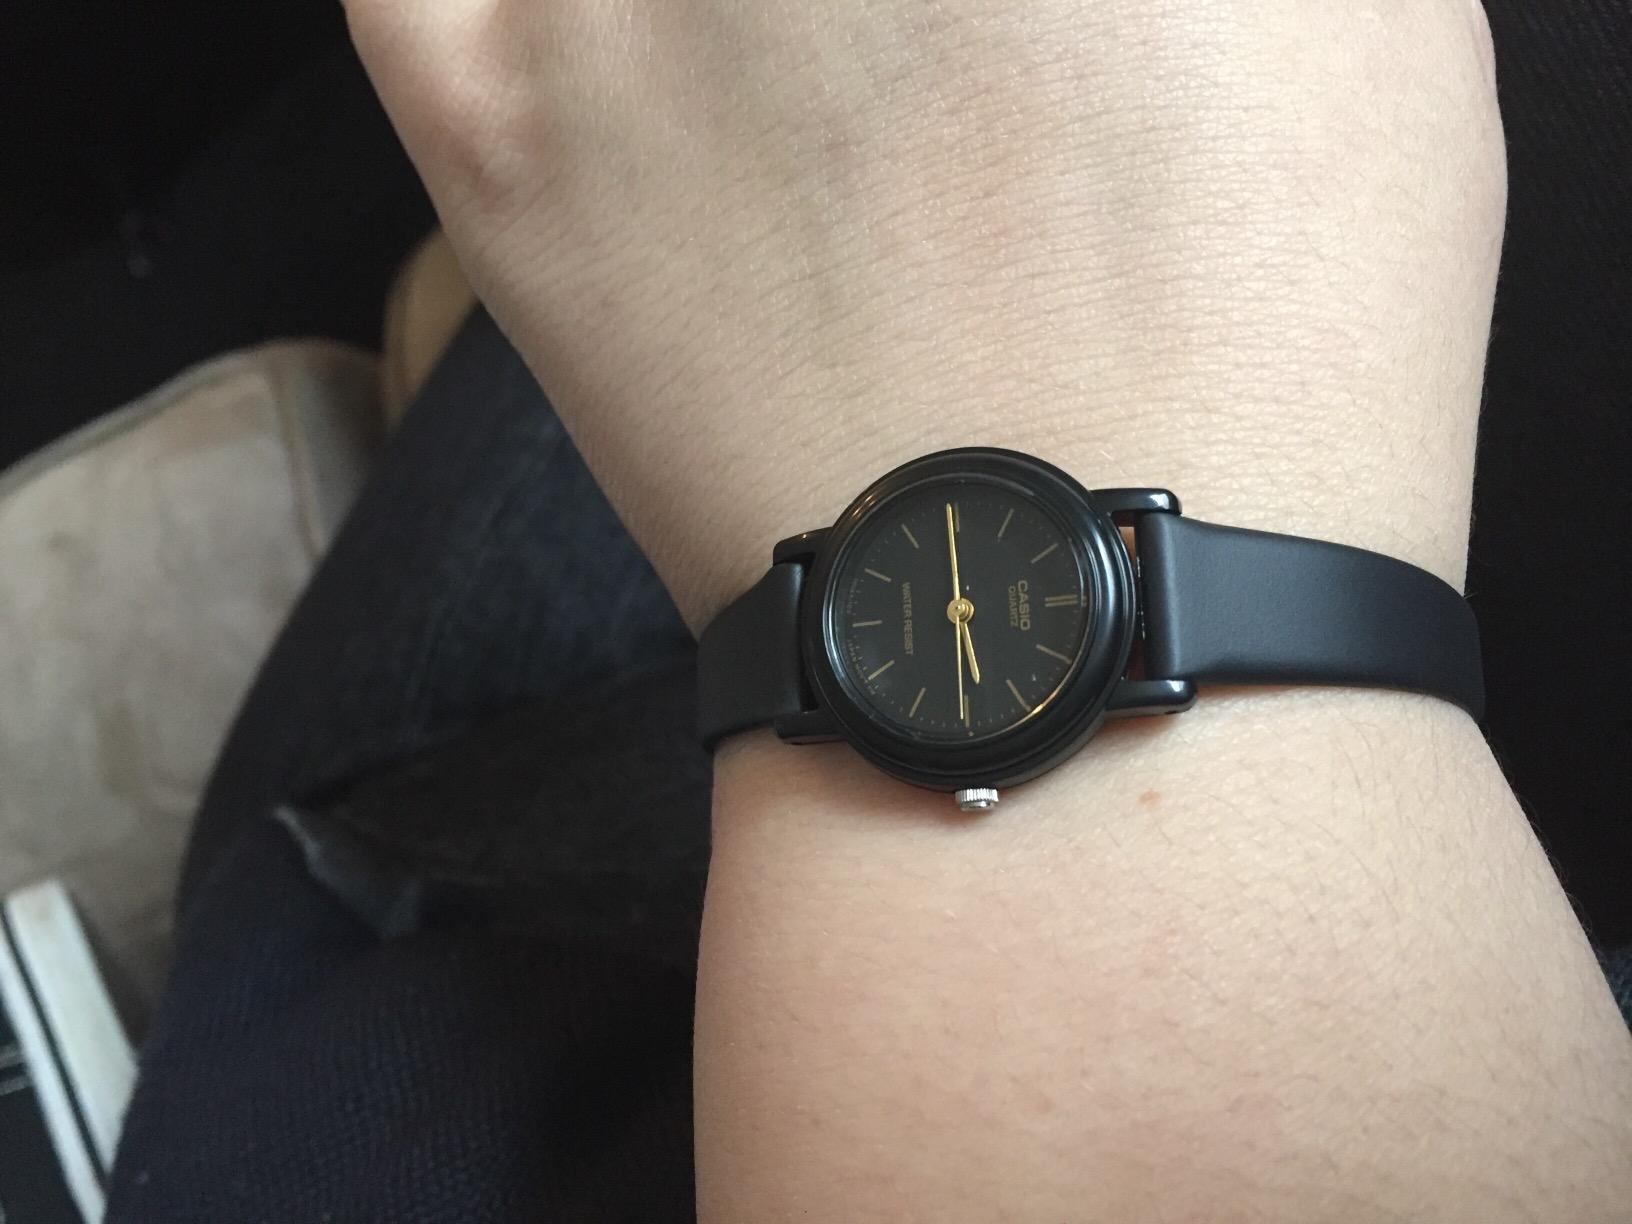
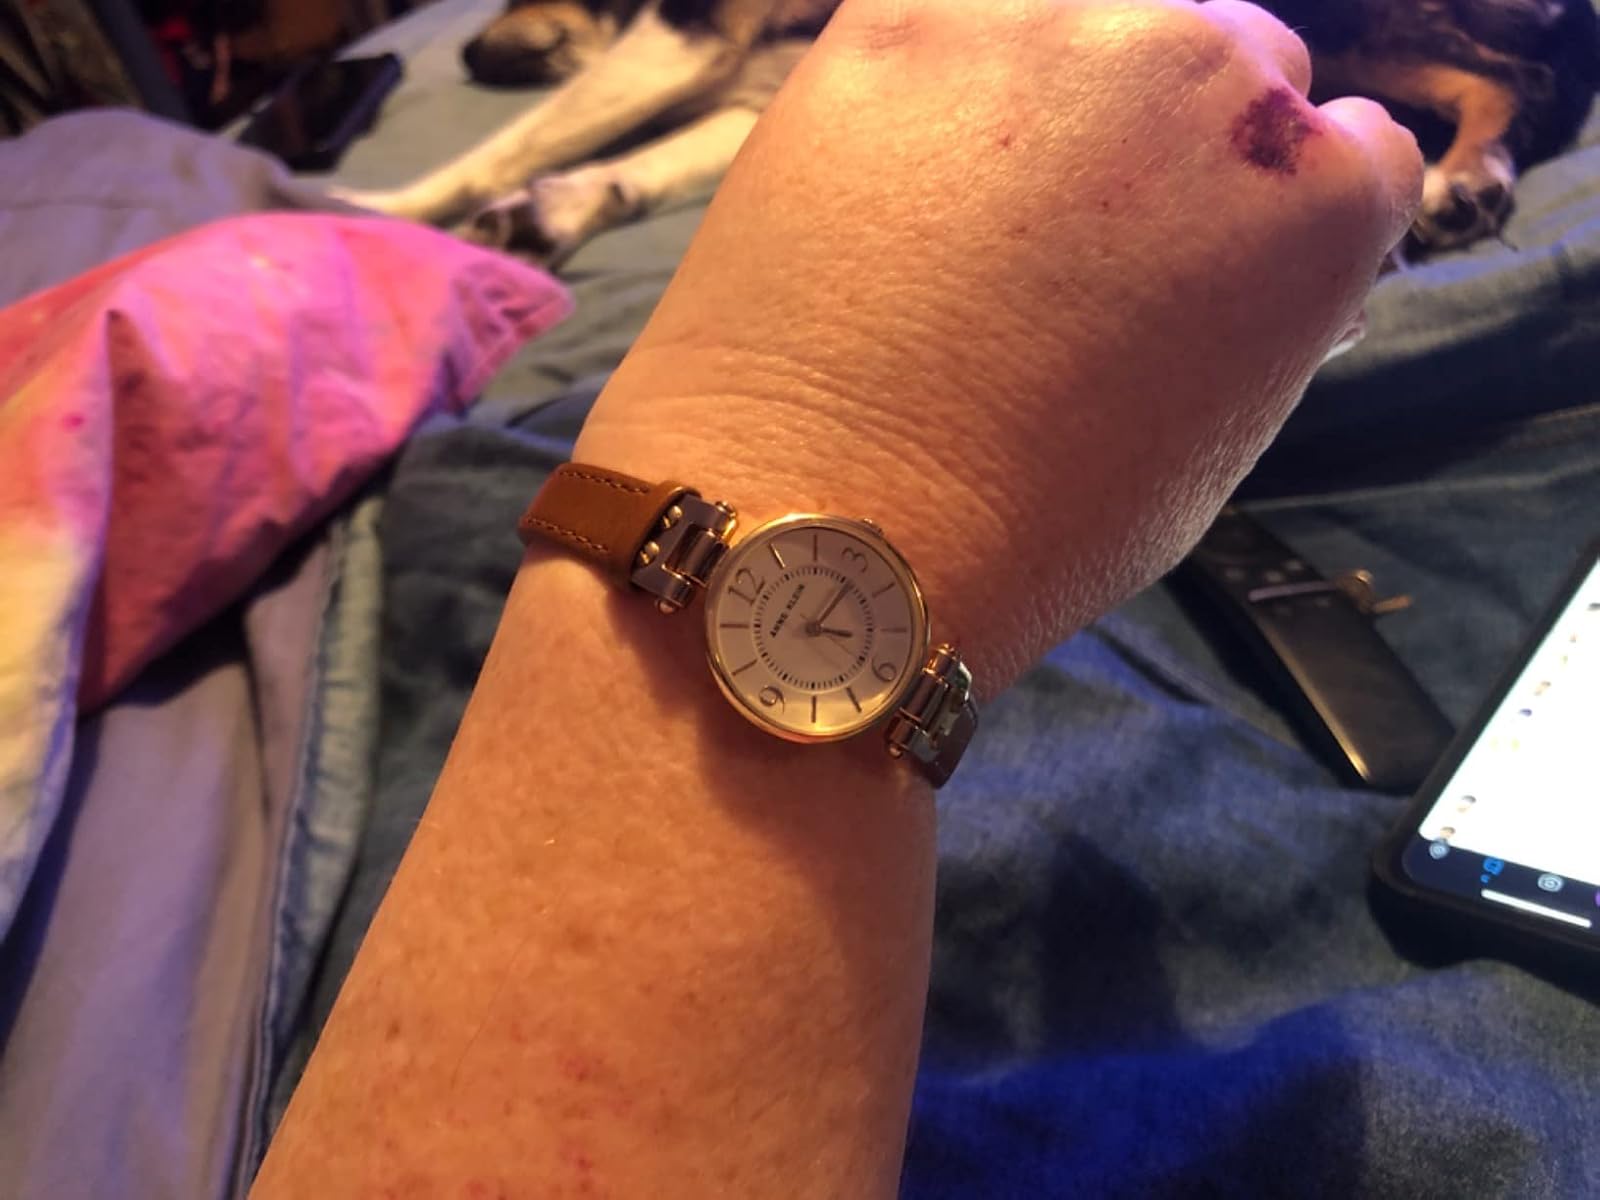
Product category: accessories_watch
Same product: no